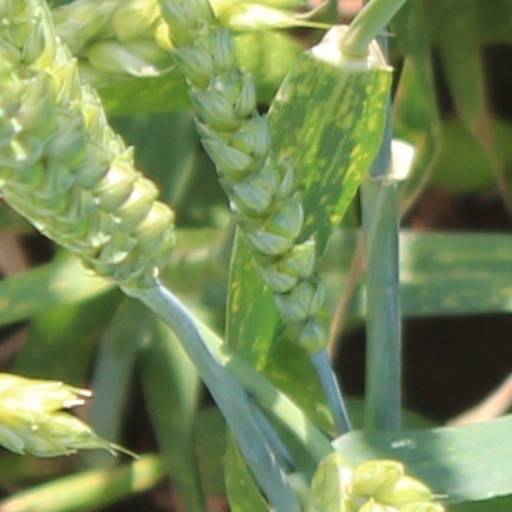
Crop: wheat